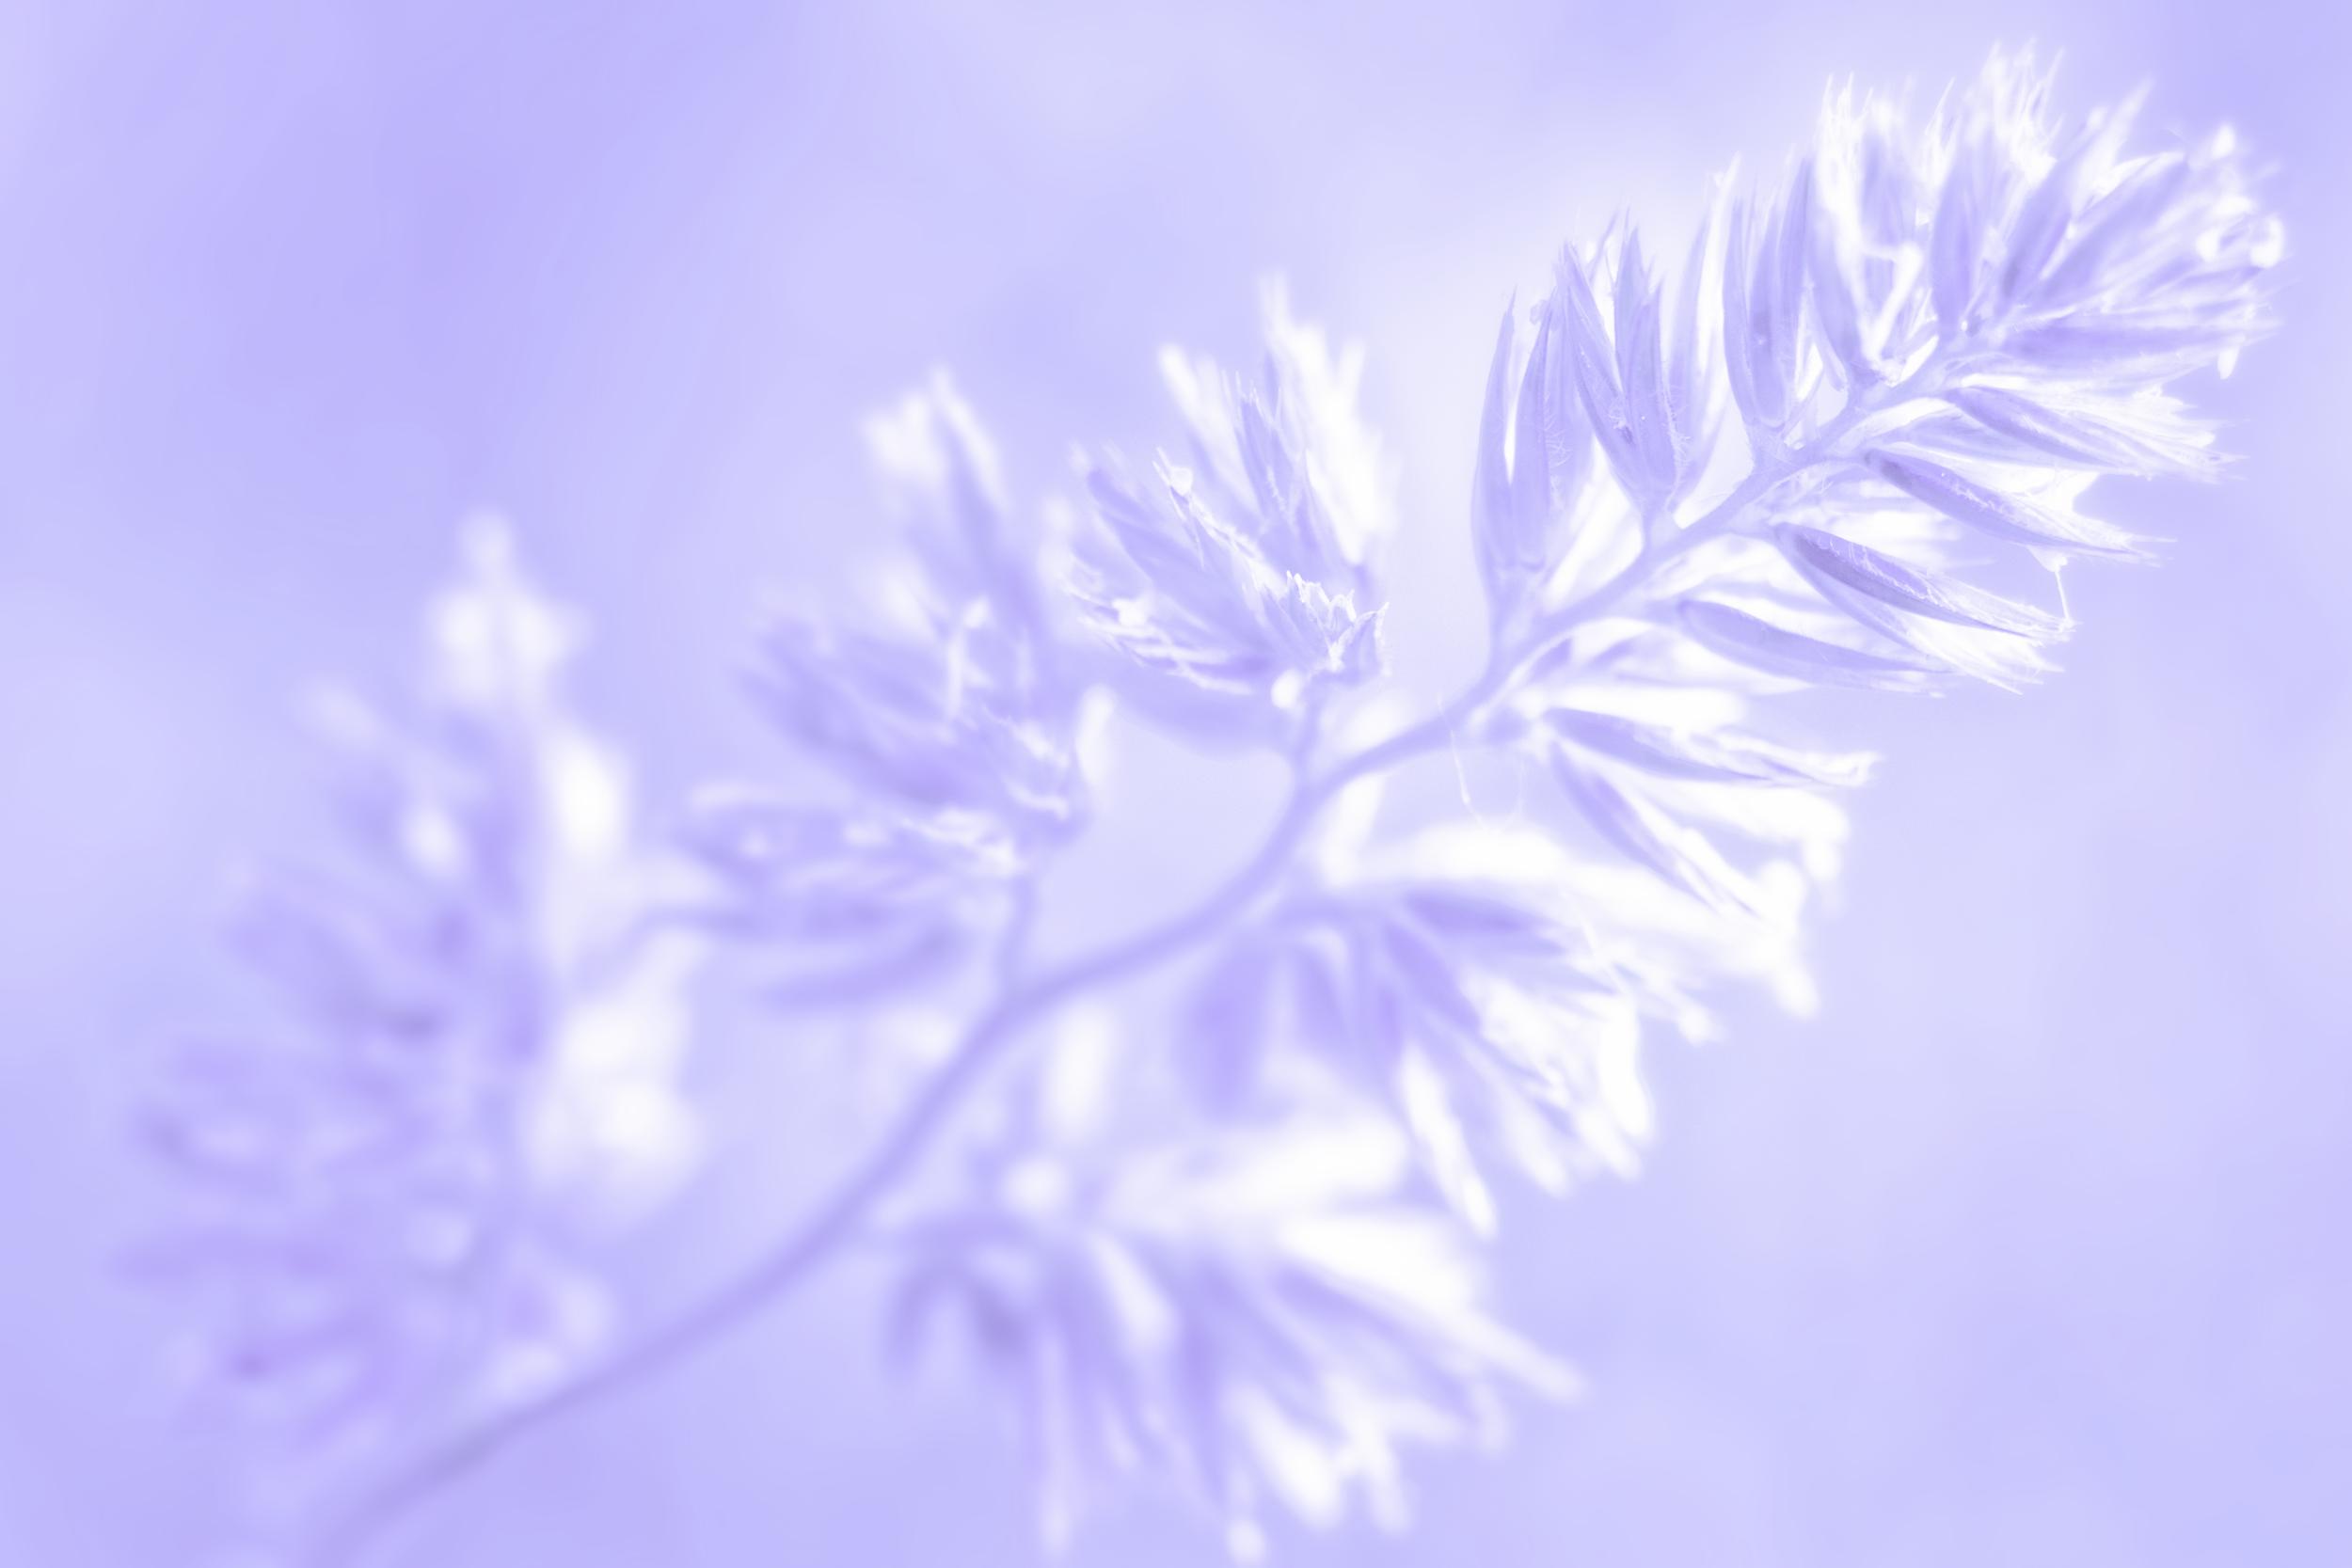
branch, blossom, light, cloud, plant, sky, flower, purple, petal, bloom, frost, france, europe, color, macro, blue, nikon, closeup, focus, pastel, happiness, minimalist, pointofview, pov, bleu, highkey, plante, passion, graphic, soft, nikkor, depthoffield, dof, ardche, parfum, gramines, tender, curuyann, nikond750, loveisatemple, mariobiondi, nikkor5502000mmf4056, softness, scent, perfume, treasure, macro photography